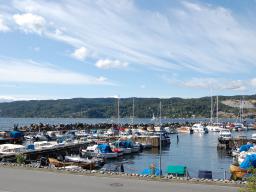
Label: Background_without_leaves